Francisco Estévanez Rodríguez

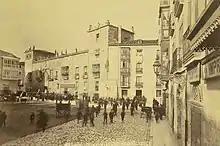
Burgos, late 19th century

The Estévanez family was related to northern Castile, to the area at the confluence of Santander, Burgos and Palencia provinces; the paternal grandfather of Francisco, Valentín Estévanez Sainz de Baranda y Terán, originated from . Social status of the Estévanez is not clear. It seems that they either belonged or aspired to petty nobility, the hidalguia. On the one hand, Valentín was noted as owner of an unspecified estate; on the other, he practiced as a physician. His daughter and the aunt of Francisco, Margarita Estévanez Mazón, was a nun and grew to abbess of the Augustine convent in Burgos. His son and the father of Francisco, Aquilino Estévanez Mazón (died 1901), studied medicine in Madrid and also became a doctor. One more son of Valentín was a pharmacist.